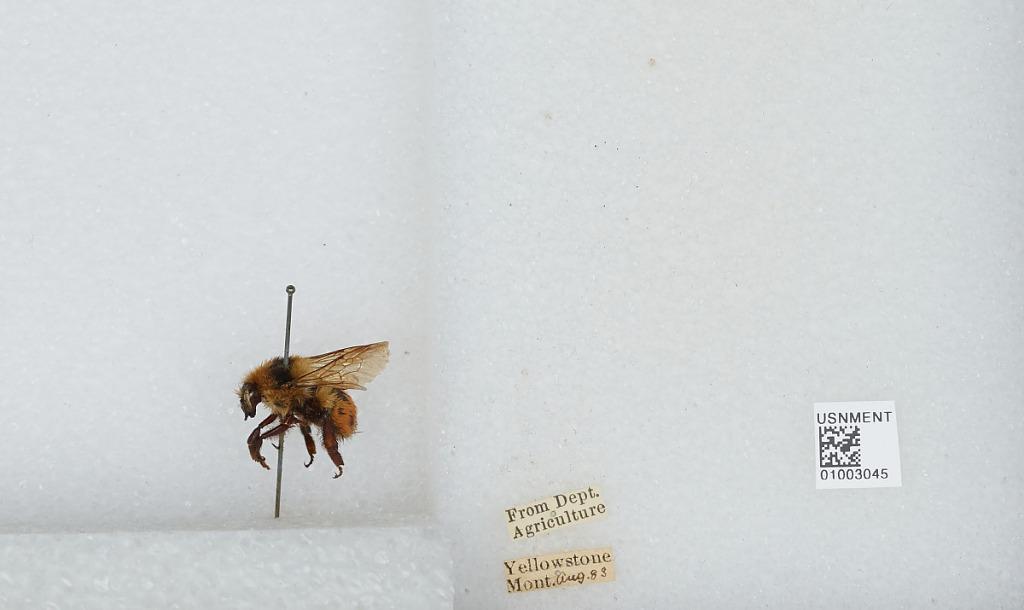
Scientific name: Bombus (Pyrobombus) huntii Greene
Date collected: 1883-8-
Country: United States
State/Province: Montana
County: Yellowstone
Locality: [not stated]
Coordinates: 45.94, -108.27